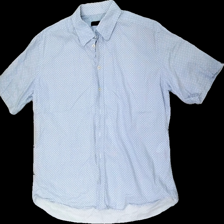
View: front
Type: Shirt
Category: Men
Brand: Sand
Colors: Blue, White
Material: 100% cotton
Pattern: Geometric print
Cut: Regular
Size: L
Season: All
Damage location: middle right
Damage 2 location: bottom right
Damage 3 location: middle center
Price range: 50-100
Recommended usage: Reuse
Description: kortärmad skjorta med ruter och prickar